David L. Sokol

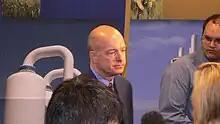
Sokol in 2009

David L. Sokol (born September 1956) is an American business executive. He is a Chairman of Teton Capital LLC, headquartered in Wilson, Wyoming. He served as chairman, president, and CEO of NetJets, as well as a chairman of MidAmerican Energy Holdings Company, of which Berkshire Hathaway holds a 100% and 89.8% stake respectively.